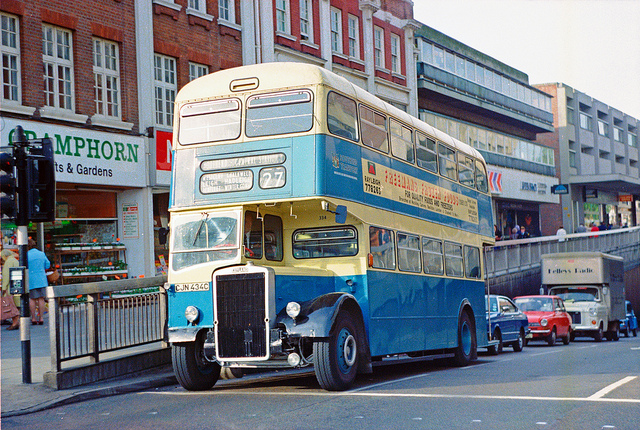
A blue and yellow double decker bus driving down a street.

A blue two story bus on a highway.

A double-decker bus in traffic on a busy city street.

A yellow and blue double decked bus is parked near a curb in a city.

A street scene with an old double decker bus.